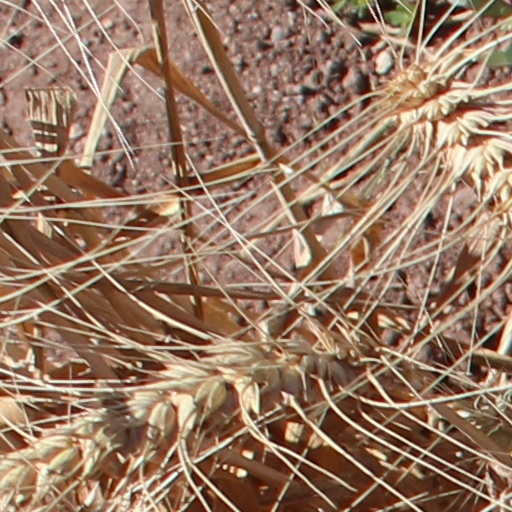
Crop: wheat